Planorbidae

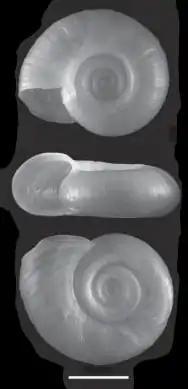
Apical, apertural and umbilical view of the shell of "Biomphalaria tenagophila". Scale bar is 3 mm.

The shells of most species in this family are disk-like or button-like, being coiled in one plane, although several groups have shells that are more higher-spired, and some are limpet-like.